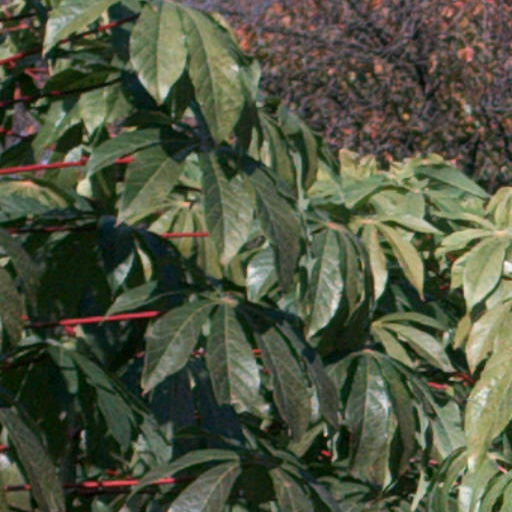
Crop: cassava